Arthur Masuaku

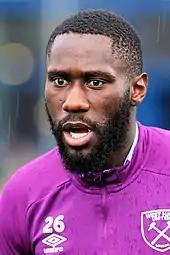
Masuaku warming up before a match in 2019

On 8 August 2016, Masuaku joined West Ham United on a four-year contract for a £6.2 million fee. He made his West Ham debut in a 2–1 away defeat to Chelsea on 15 August 2016. Masuaku admitted that he found his Premier League debut very tough due to the pace and physicality of the league. He scored his first goal for West Ham in an EFL Cup tie against Bolton Wanderers on 19 September 2017.